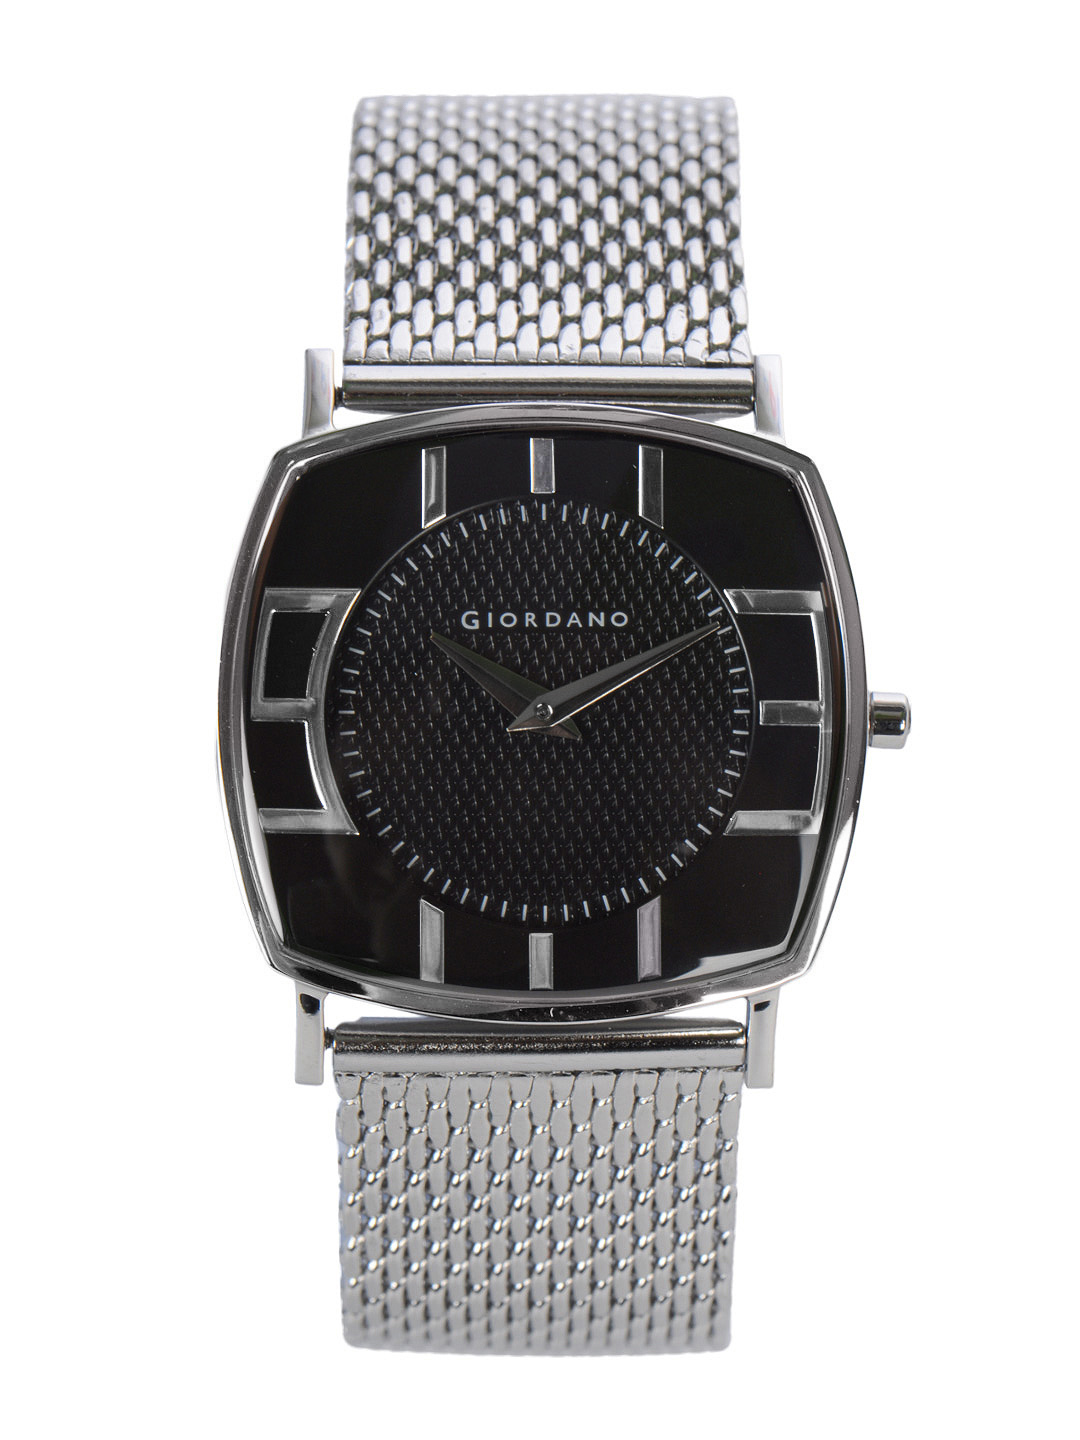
Giordano Men Black Dial Watch
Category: Accessories / Watches / Watches
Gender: Men
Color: Black
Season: Winter 2016
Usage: Casual